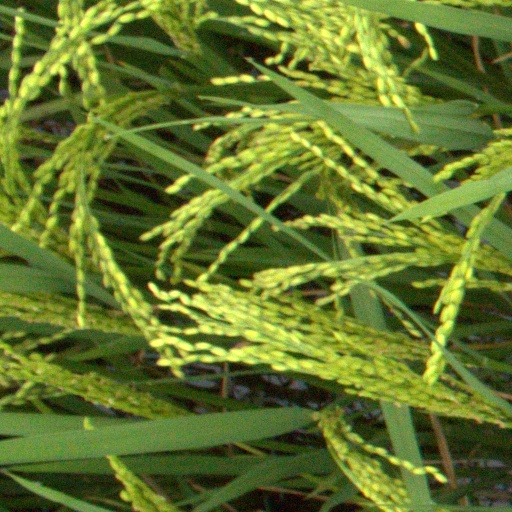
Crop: rice